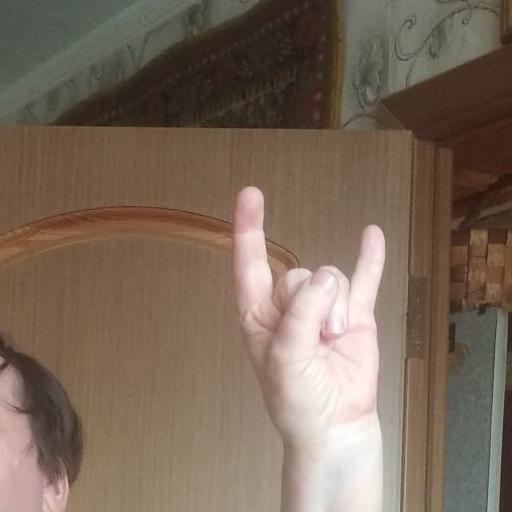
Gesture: rock